Family Happiness (film)

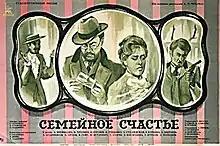
Russian poster

Family Happiness is a 1969 Soviet comedy film-almanac directed by Andrey Ladynin, Aleksandr Sheyn Sr. and Sergey Solovev.